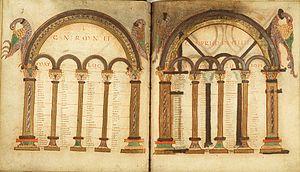
La Chronique ou Chronicon est une œuvre en deux volumes d'Eusèbe de Césarée. Elle semble avoir été compilée à la fin du IVᵉ siècle. Elle contient une chronique depuis Abraham jusqu'à Constantin Iᵉʳ en 325. Le livre 1 contient des extraits d'écrivains plus anciens ; le livre 2 contient une liste de dates et d'évènements sous forme de tableau, ce qui constitue une innovation technique.